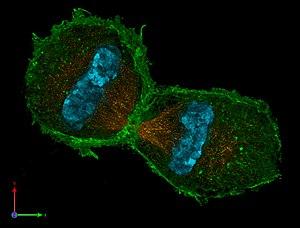
La cellule — du latin cellula « cellule de moine » — est l'unité biologique structurelle et fonctionnelle fondamentale de tous les êtres vivants connus. C'est la plus petite unité vivante capable de se reproduire de façon autonome. La science qui étudie les cellules est appelée biologie cellulaire.